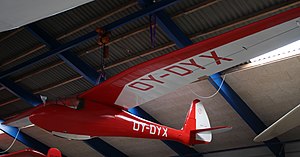
WWS-3 Delphin / Operationel historie
Den måske sidste WWS-3, renoveret til flyvedygtig stand, og udstillet ved ""Dansk Svæveflyvehistorisk Klub"" på Svæveflyvecenter Arnborg."
WWS-3 Delphin var et ensædet svævefly designet og fremstillet i Polen fra 1936. Det sandsynligvis sidste fly af typen befinder sig i Danmark.